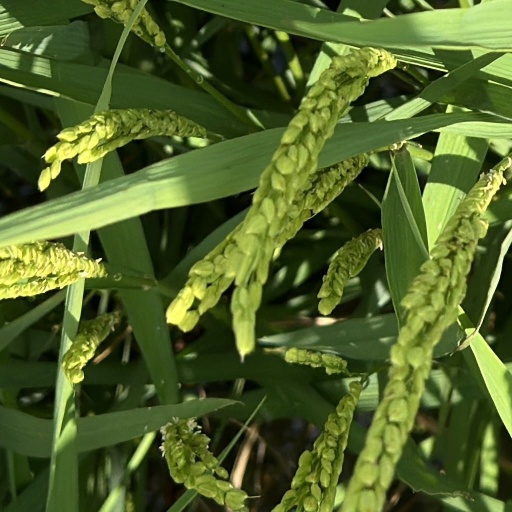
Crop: rice